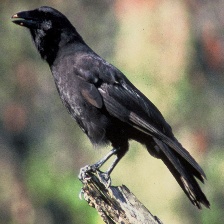
Species: CROW
Scientific name: CORVUS